Margaritaville at Sea Paradise

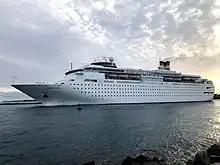
"Grand Classica" at Palm Beach

On 2 August 2017, Costa Cruises announced that the vessel had been sold to an unnamed buyer and would leave their fleet in March 2018. On 13 December, it was revealed that the ship had been purchased by Bahamas Paradise Cruise Line, who would rename the vessel "Grand Classica". The ship began sailing out from the Port of Palm Beach on 13 April 2018, and initially operated 2-day round-trip cruises to Freeport, Grand Bahama Island. After Grand Bahama was devastated by Hurricane Dorian in 2019, the ship was rescheduled to operate 2-day round trips to Nassau that began on 12 October; the line's other ship, "Grand Celebration", continued to sail to Grand Bahama. "Grand Classica" was taken out of service in March 2020 for a wet dock renovation and maintenance at Grand Bahama Shipyard that was scheduled through May, with a return to service in June. During the refit, the cruise ship industry was halted due to the COVID-19 pandemic and the ship remained laid up at Freeport. Following the November 2020 sale of the line's other ship, "Grand Celebration", "Grand Classica" was slated to resume her Freeport sailings as soon as she was able to operate.